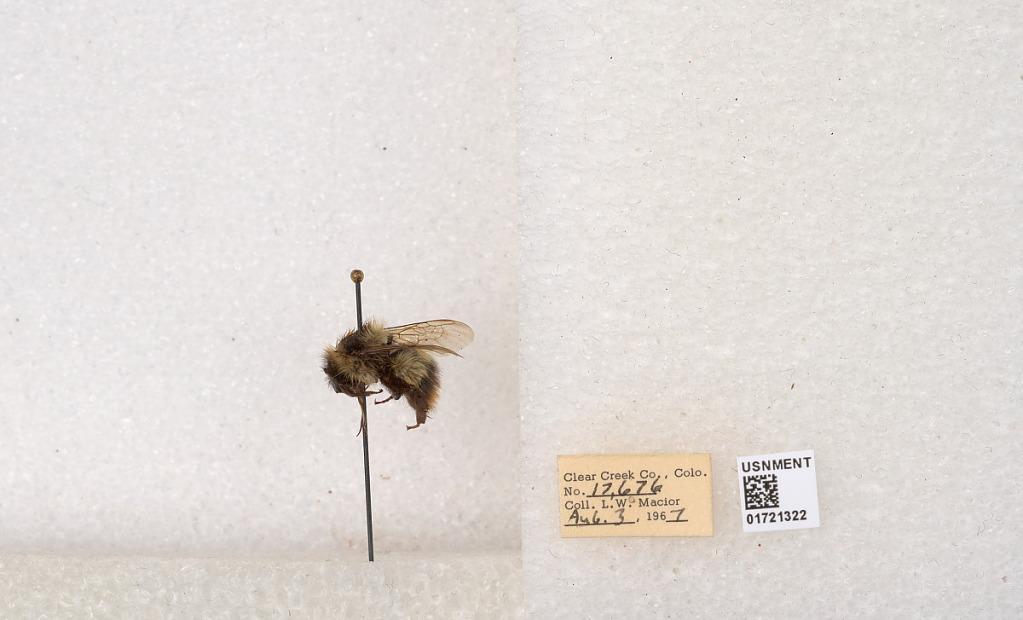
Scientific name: Bombus kirbyellus
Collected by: L. Macior
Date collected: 1967-8-3
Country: United States
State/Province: Colorado
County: Clear Creek
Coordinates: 39.6891, -105.644